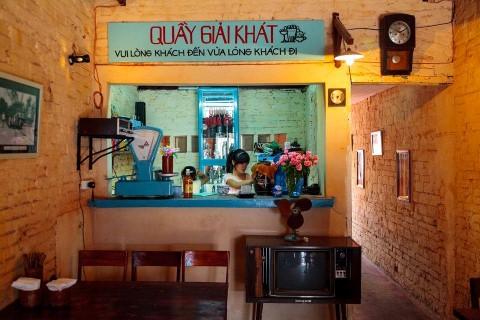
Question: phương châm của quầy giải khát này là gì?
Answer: phương châm của quầy giải khát này là vui lòng khách đến vửa lòng khách đi